Baler

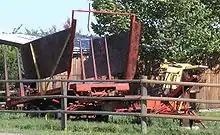
Square bale stacker

Bale Stackers: Bales may be picked up from the field and stacked using a self-powered machine called a "bale stacker", "bale wagon" or "harobed". There are several designs and sizes made by New Holland. One type picks up square bales, which are dropped by the baler with the strings facing sideways. The stacker will drive up to each bale, pick it up, and set it on a three-bale-wide table (the strings are now facing upwards). Once three bales are on the table, the table lifts up and back, causing the three bales to face strings to the side again; this happens three more times until there are 16 bales on the main table. This table will lift like the smaller one, and the bales will be up against a vertical table. The machine will hold 160 bales (ten tiers); usually, there will be cross-tiers near the center to keep the stack from swaying or collapsing if any weight is applied to the top of the stack. The full load will be transported to a barn; the whole rear of the stacker will tilt upwards until it is vertical. There will be two pushers that will extend through the machine and hold the bottom of the stack from being pulled out from the stacker while it is driven out of the barn.